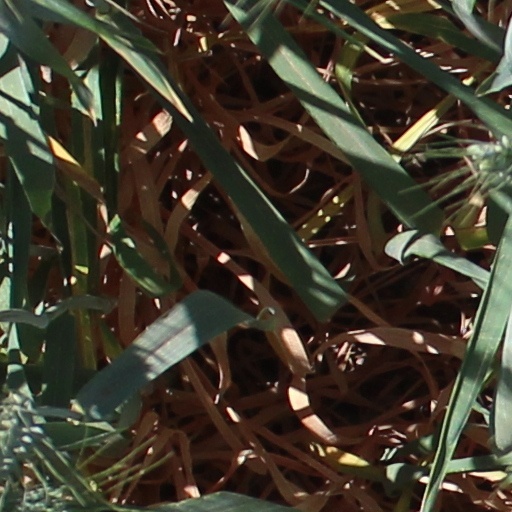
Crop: wheat